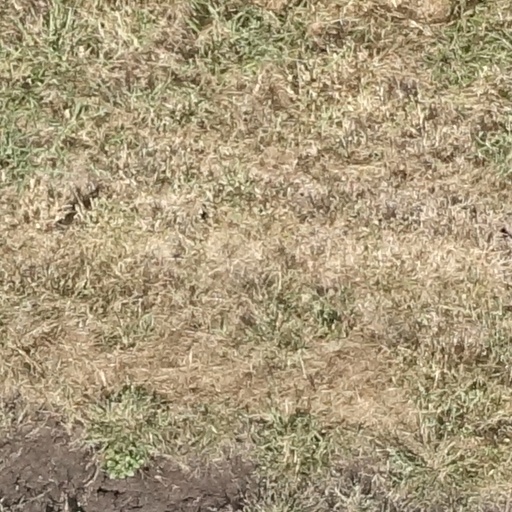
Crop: sorghum